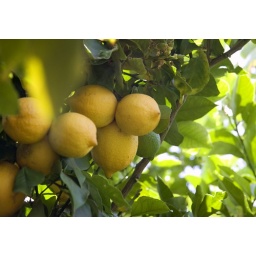
Lemon tree at my cousins house in california.